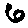
Label: 6